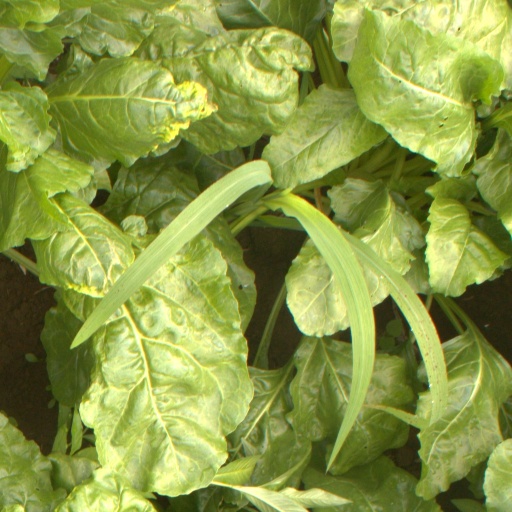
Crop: sugar beet